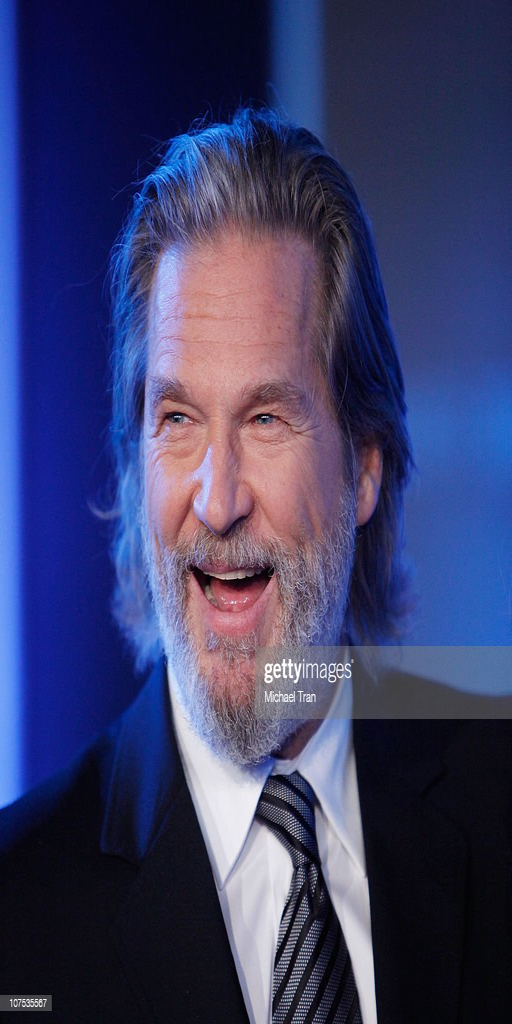
actor arrives at the world premiere held .